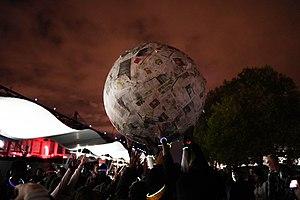
La Sculpture de promenade de Michelangelo Pistoletto à la Cité des sciences et de l'industrie
L'association Thanks for Nothing a été créé en 2017 par un collectif de femmes, professionnelles du monde de l'art depuis plus de 10 ans, avec le but de relier le monde de l'art et le monde associatif engagé en mobilisant les artistes et les acteurs du monde de l'art pour des événements solidaires et accessibles à tous.